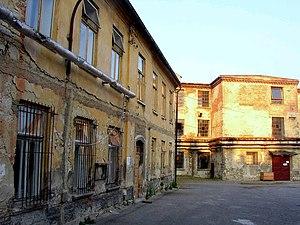
Le camp de travail de Brünnlitz est un camp de travaux forcés du Troisième Reich créé en 1944 à l'extérieur de la ville de Brněnec, Protectorat de Bohême et de Moravie.